Culture and menstruation

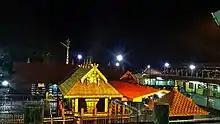
Women between 10 and 50 years of age were legally banned from entering Sabarimala between 1991 and 2018.

Sabarimala Temple is situated at the place of that name in Pathanamthitta District, Kerala. Women of reproductive age were not permitted to worship there; the ban was said to be out of respect to the celibate nature of the deity to whom it is dedicated, Shasta, an underage teenage male. A Kerala high-court judgement had legalized this interpretation, and forbade women from entering the temple since 1991. In September 2018, a judgement of the Supreme Court of India ruled that all Hindu pilgrims regardless of gender can enter. The Constitution bench of the Supreme Court held that "any exception placed on women because of biological differences violates the Constitution" – that the ban violates the right to equality under Article 14. This verdict led to protests, demonstrations and violence by millions of Ayyappa devotees (both male and female) supported by the Hindu right-wing Bharatiya Janata Party and opposed by the LDF led state government. About ten women attempted to enter Sabarimala, despite threats of physical assault, but failed to reach the "sanctum sanctorum". Defying such protests, two women activists belonging to the previously barred age group associated with the ruling Communist Party of India (Marxist) finally entered the temple through the rear gate, on the early hours of 2 January 2019, with the help of police and local administration. When this alleged action was brought to the notice of the temple priests and authorities, the temple was closed for ritual purification. Controversy regarding the implementation of this verdict continues.